Kandersteg

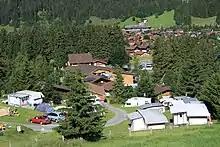
Houses, cabins and tents in Kandersteg during the summer

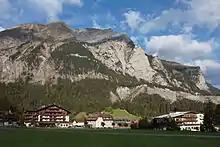
Main street in Kandersteg

Kandersteg has a population of . , 17.9% of the population are resident foreign nationals. Over the last 10 years (2000-2010) the population has changed at a rate of 4.3%. Migration accounted for 9.7%, while births and deaths accounted for -4.5%.